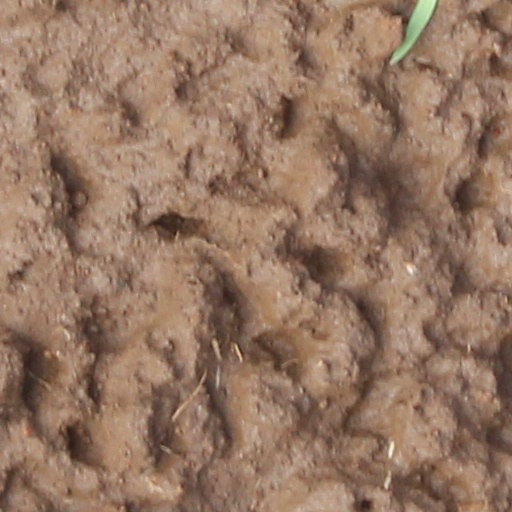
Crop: wheat